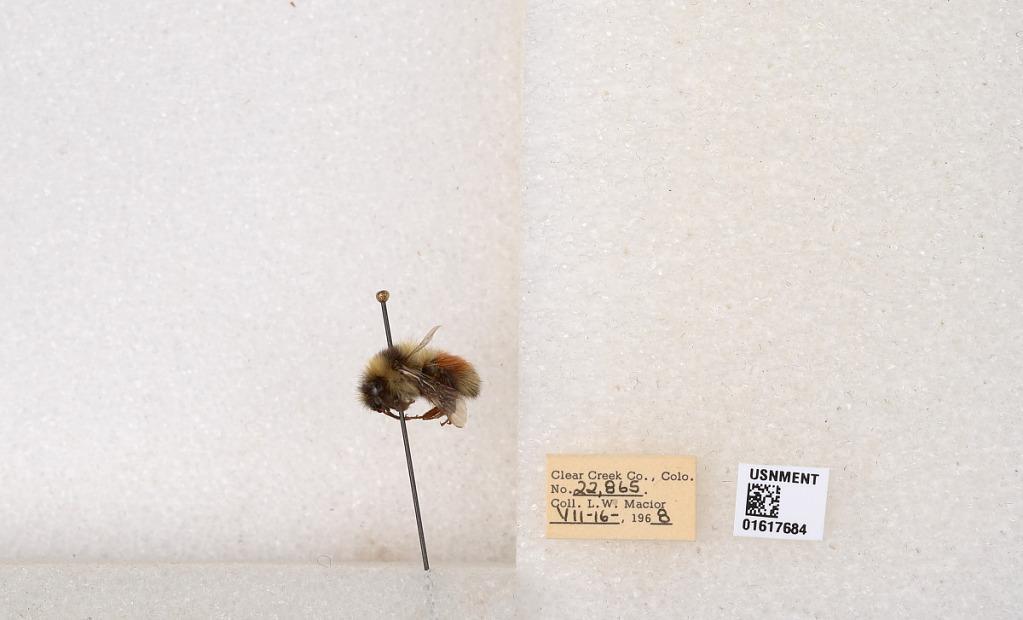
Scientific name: Bombus (Pyrobombus) sylvicola Kirby
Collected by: L. Macior
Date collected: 1968-7-16
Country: United States
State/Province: Colorado
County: Clear Creek
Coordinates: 39.6891, -105.644